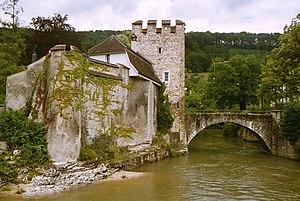
Zwingen est une commune suisse du canton de Bâle-Campagne, située dans le district de Laufon.